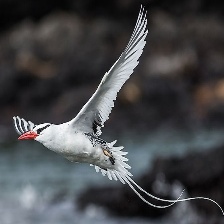
Species: RED BILLED TROPICBIRD
Scientific name: PHAETHON AETHEREU